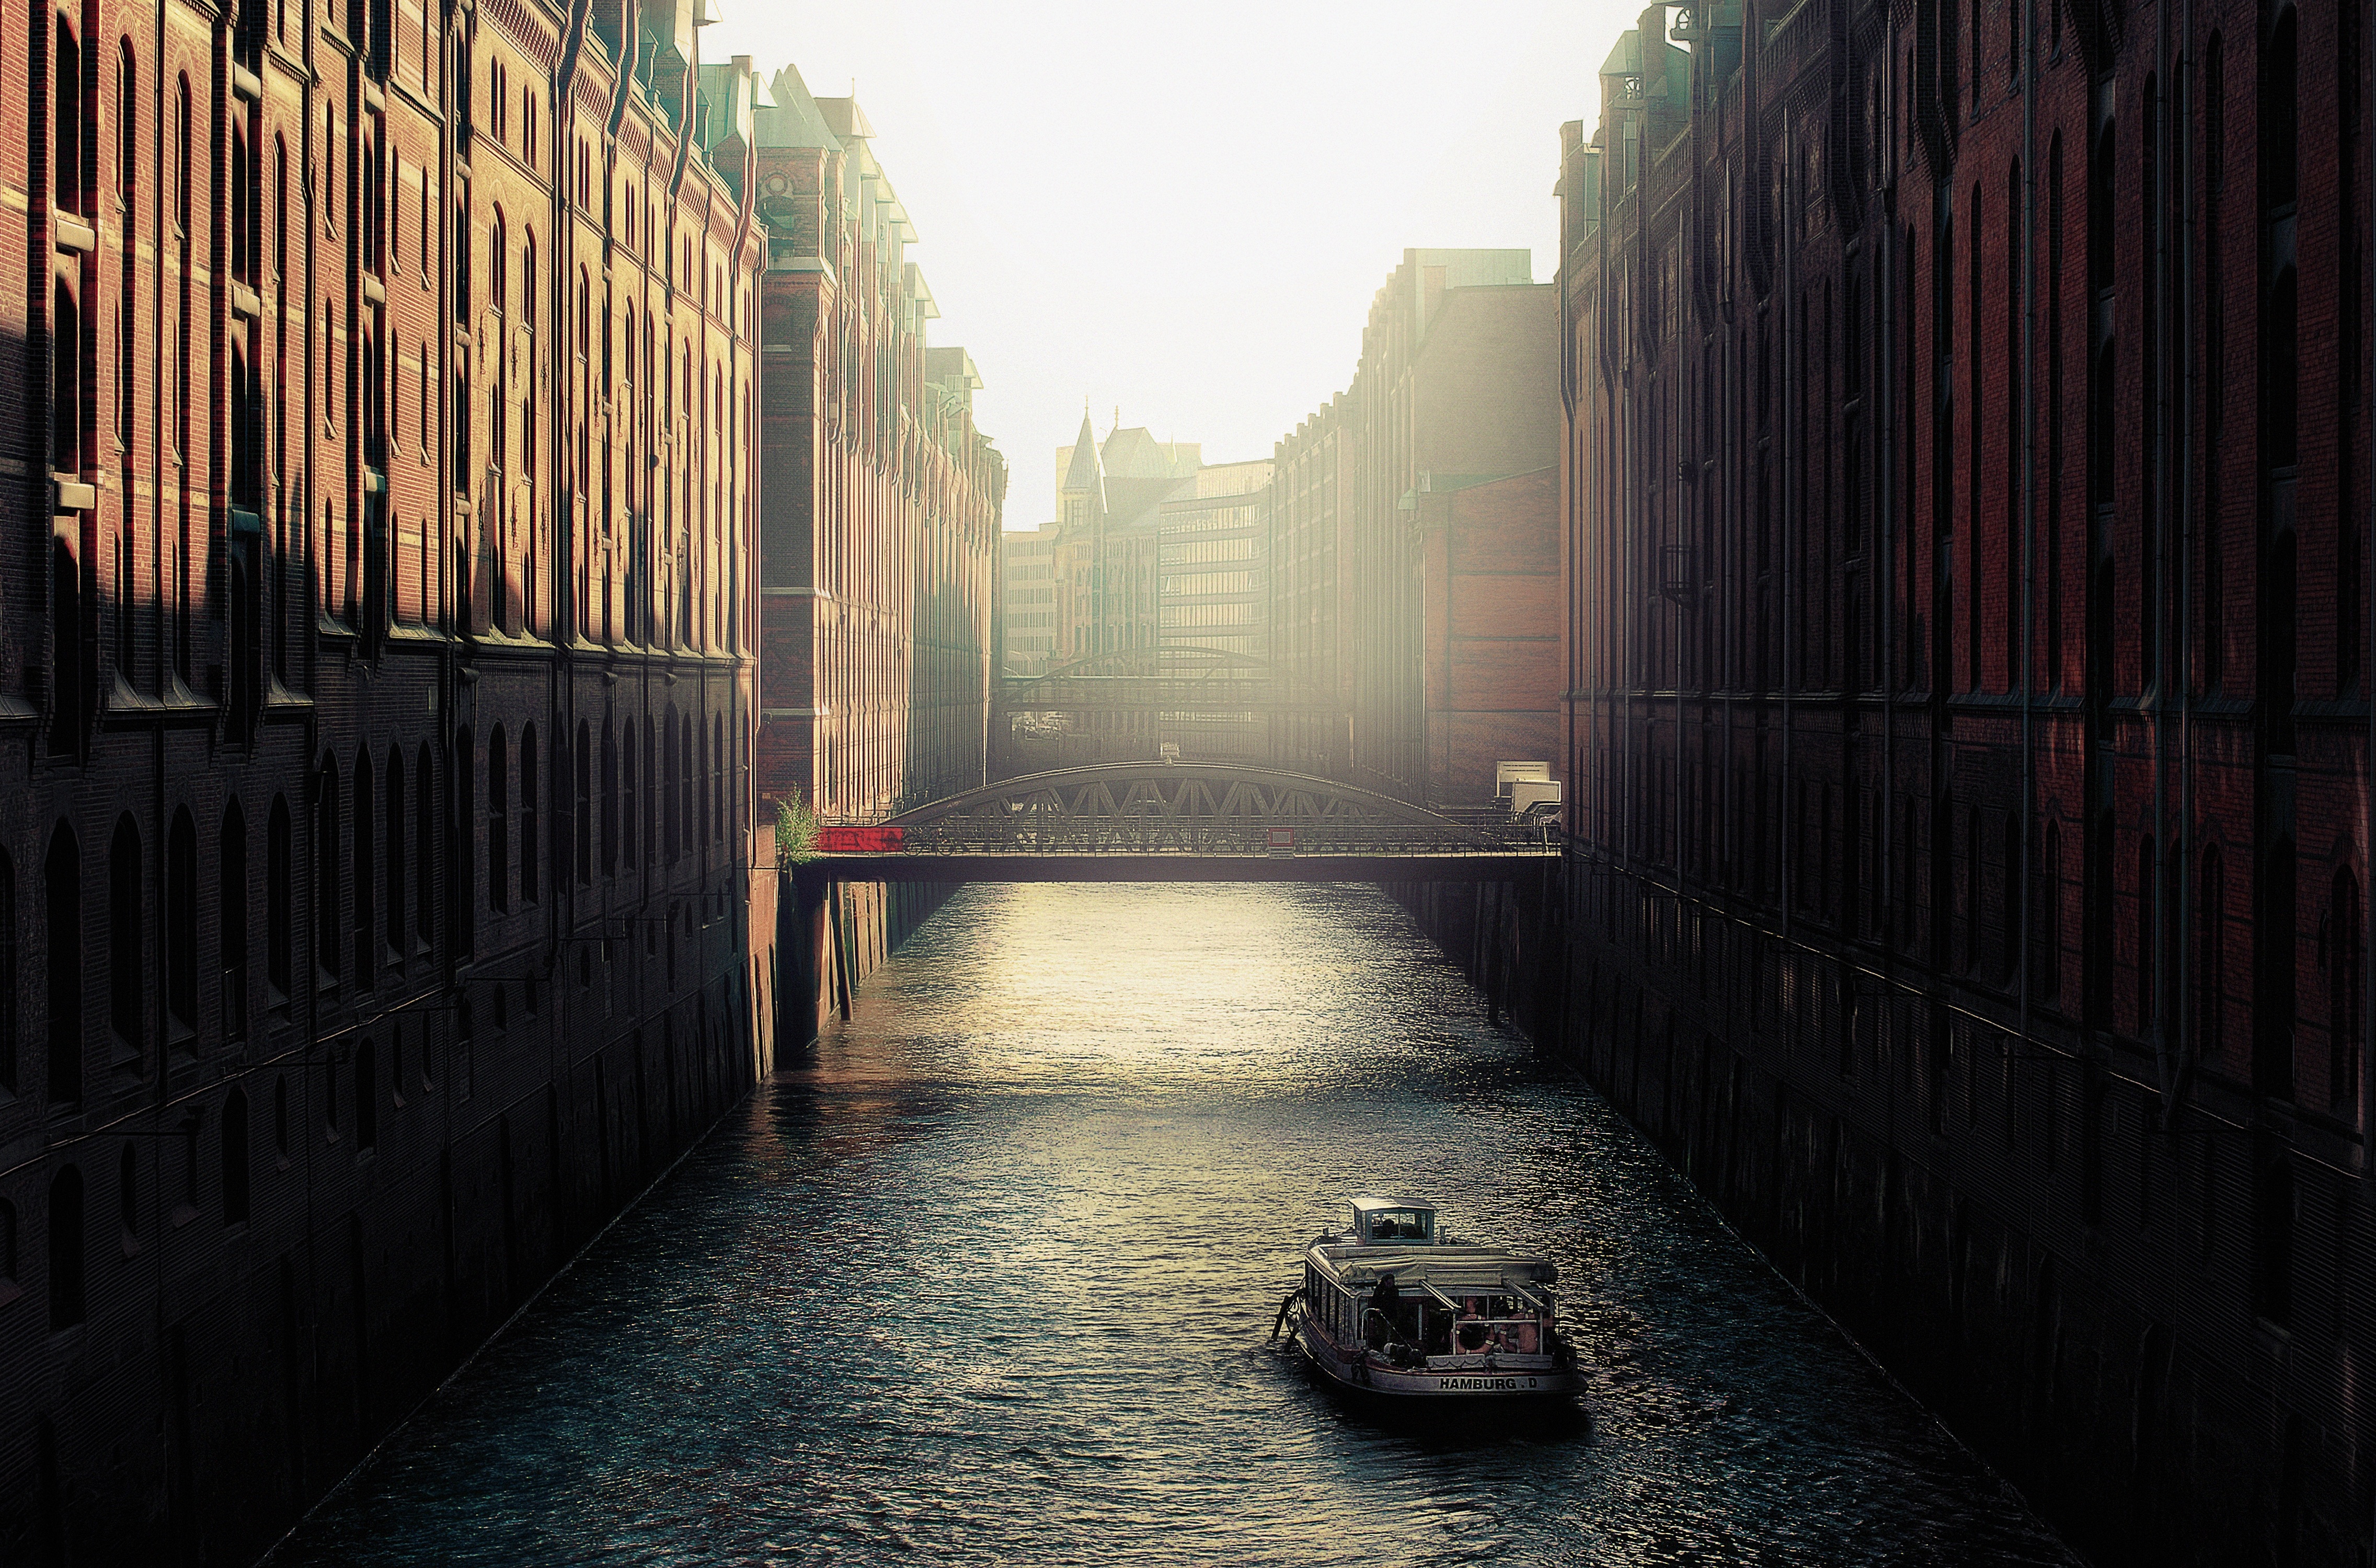
water, light, architecture, road, boat, bridge, street, night, sunlight, morning, old, alley, city, urban, canal, cityscape, evening, store, reflection, darkness, sightseeing, historic, tourism, waterway, storage, warehouse, infrastructure, houses, germany, magazines, channel, european, famous, traditional, hamburg, urban area, atmospheric phenomenon, depots